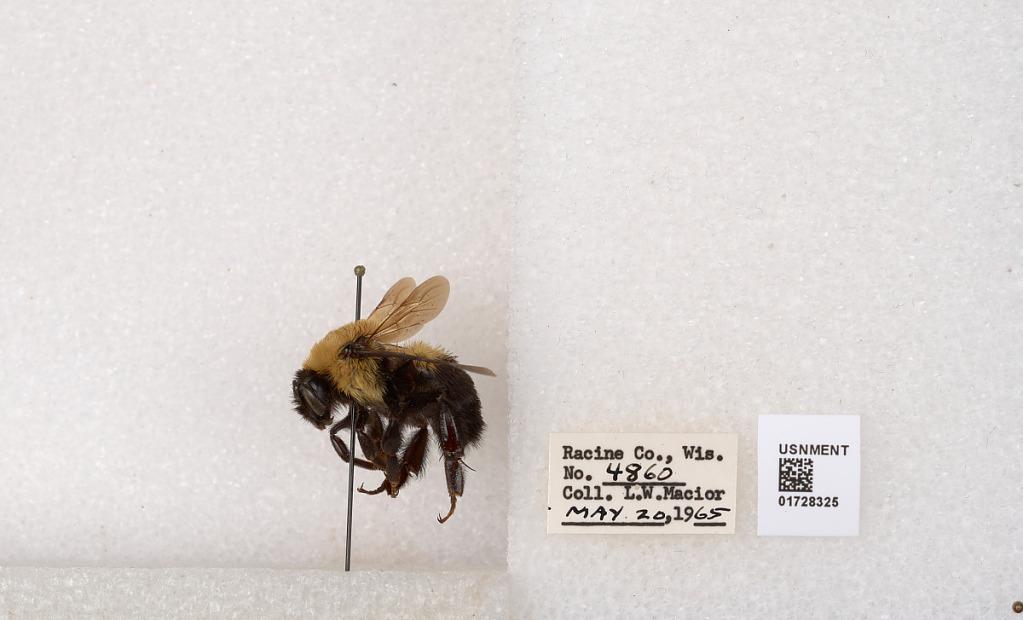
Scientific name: Bombus (Separatobombus) griseocollis (De Geer)
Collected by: L. Macior
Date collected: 1965-5-20
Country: United States
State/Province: Wisconsin
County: Racine
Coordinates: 42.7299, -87.8123